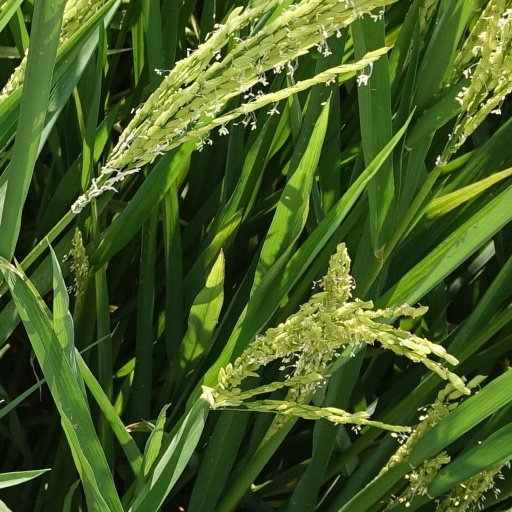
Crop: rice